King Abdullah Park

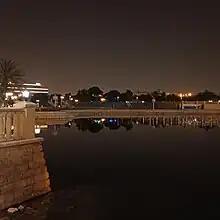
The artificial lake, 2022

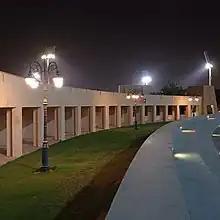
The park in 2022

In 2003, Al Malaz Square was handed over to the Riyadh Municipality and it was announced that it would be soon turned into a public park.